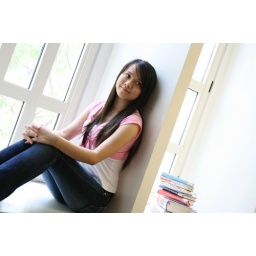
lovely girl beside white window